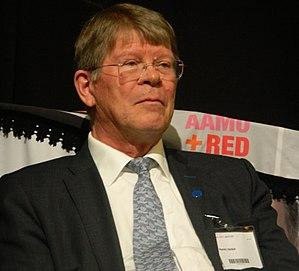
Martti Johannes Häikiö est historien et écrivain.